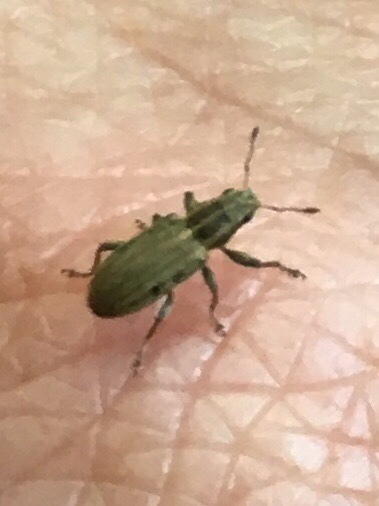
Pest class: pea_leaf_weevil